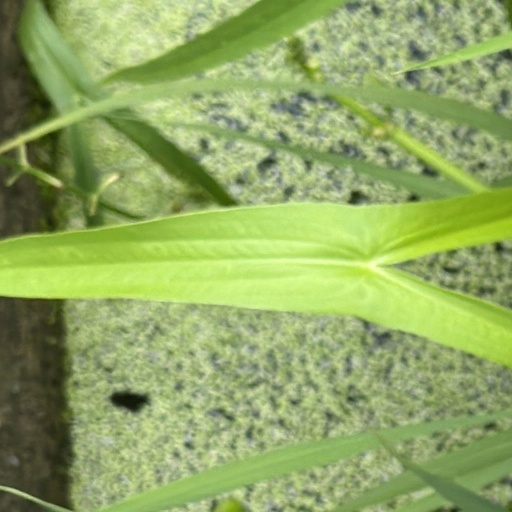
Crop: rice